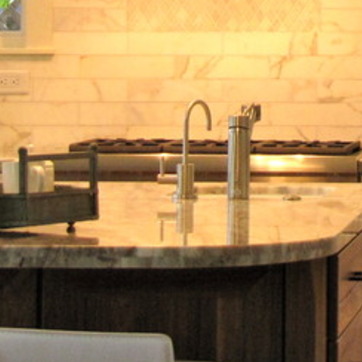
Material: metal